St. Nicholas–Buzești Church

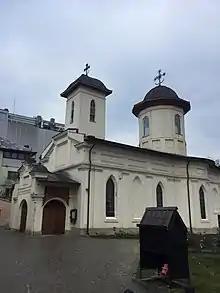
St. Nicholas–Buzești Church

St. Nicholas–Buzești Church is a Romanian Orthodox church located at 2-4 Alexandru Ioan Cuza Boulevard, Bucharest, Romania. It is dedicated to Saint Nicholas.